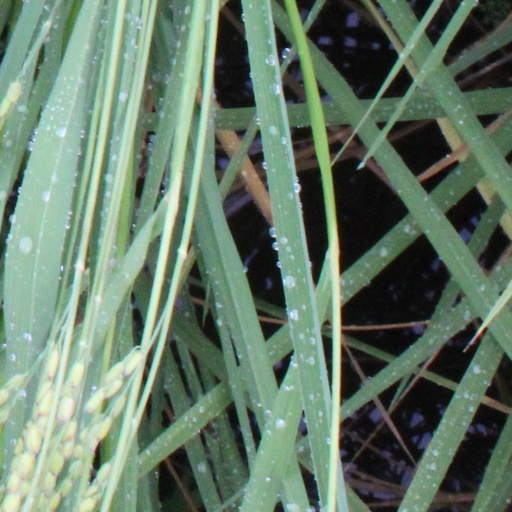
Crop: rice